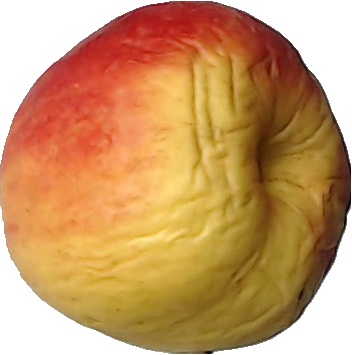
Label: apple_red_yellow_1